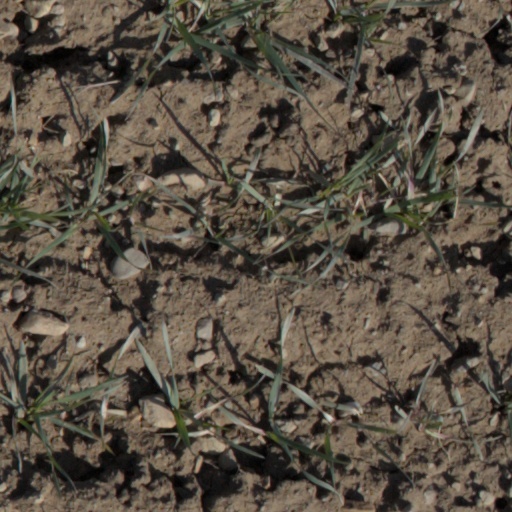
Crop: wheat